Geological Survey of Pakistan

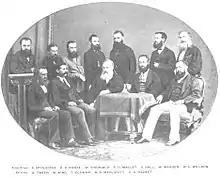
Earliest members of the GSI and BGS in 1851.

As early as 1836–51, the British crown government decided to set up the geological survey to explore the British Indian Empire under the British geologist David Williams who later founded the Geological Survey of India.